Boston, Lincolnshire

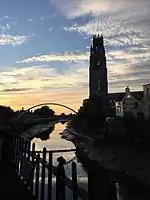

The later 18th century saw a revival when the Fens began to be effectively drained. The Act of Parliament permitting the embanking and straightening of the fenland Witham was dated 1762. A sluice, called for in the act, was designed to help scour out The Haven. The land proved to be fertile, and Boston began exporting cereals to London. In 1754, the first financial bank was opened, and in 1776, an act of Parliament allowed watchmen to begin patrolling the streets at night.